Lee, London

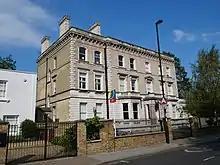
The 19th-century 7 and 9 Lee Terrace, a Grade II listed structure

In the early nineteenth century boxing matches took place at the Old Tiger's Head. Horse racing and (human) foot racing took place in the 1840s but the police put a stop to these events, probably under pressure from local citizens. At that time the green was the centre of village life with cricket matches, bare knuckle boxing and other entertainments. In the 1850s further housebuilding prompted the installation of proper sewers and the Lee Green horse pond was filled in. In the 1860s John Pound, a developer, erected houses in the south-east quadrant, Orchard Terrace on Eltham Road and Crown Terrace on Burnt Ash Lane (now Road).